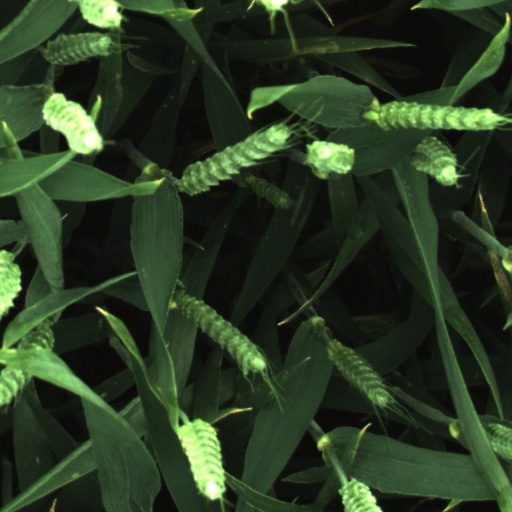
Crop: wheat